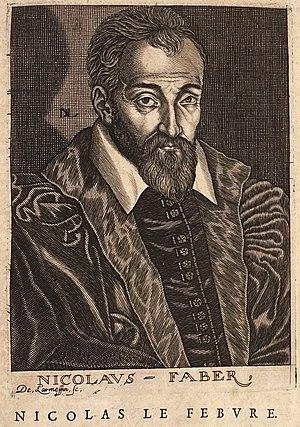
Nicaise Le Febvre, parfois prénommé Nicolas, est un pharmacien français, né vers 1610 à Sedan et mort en 1669 à Londres.